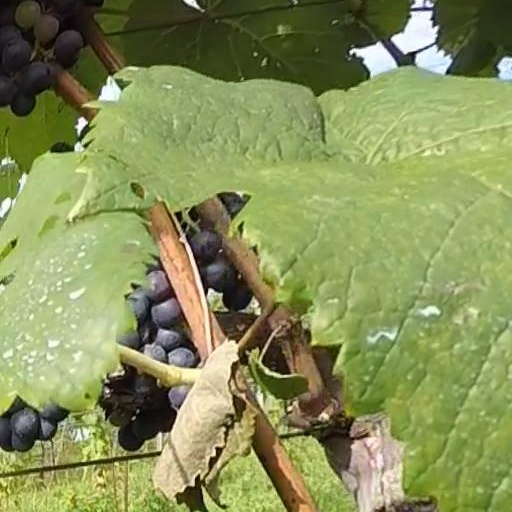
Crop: grape